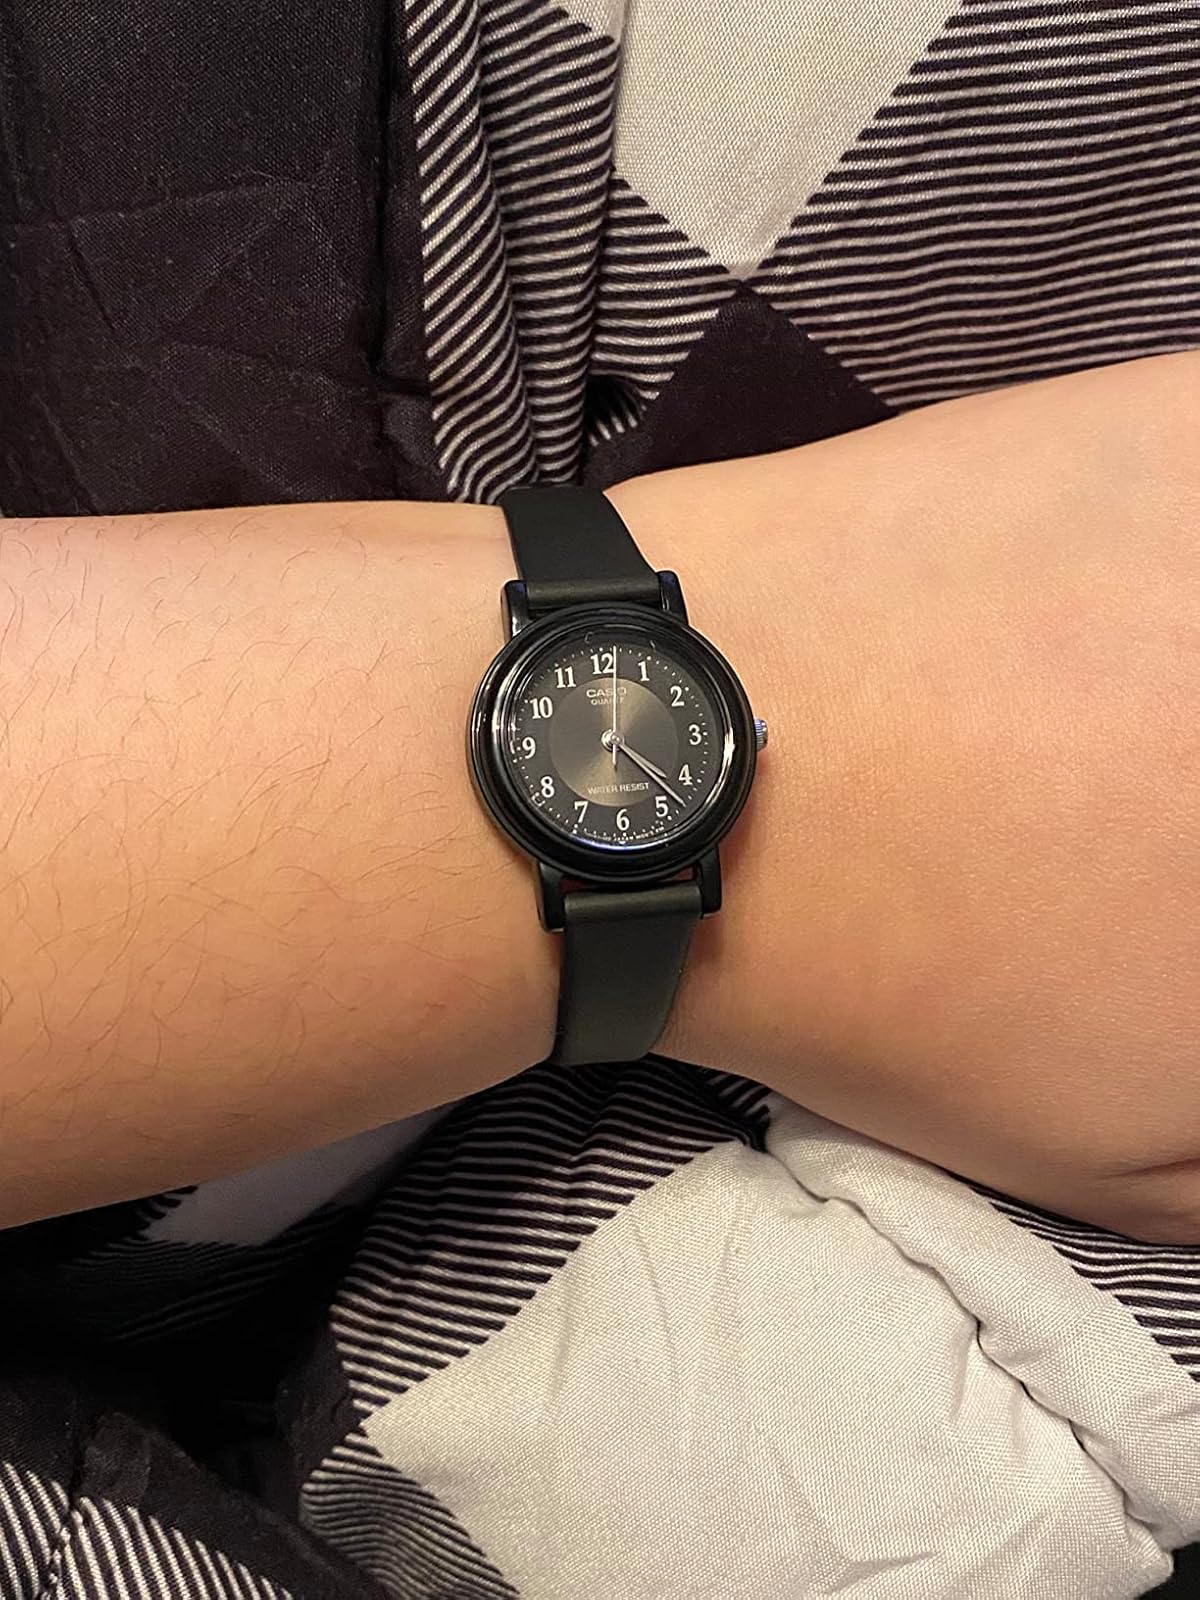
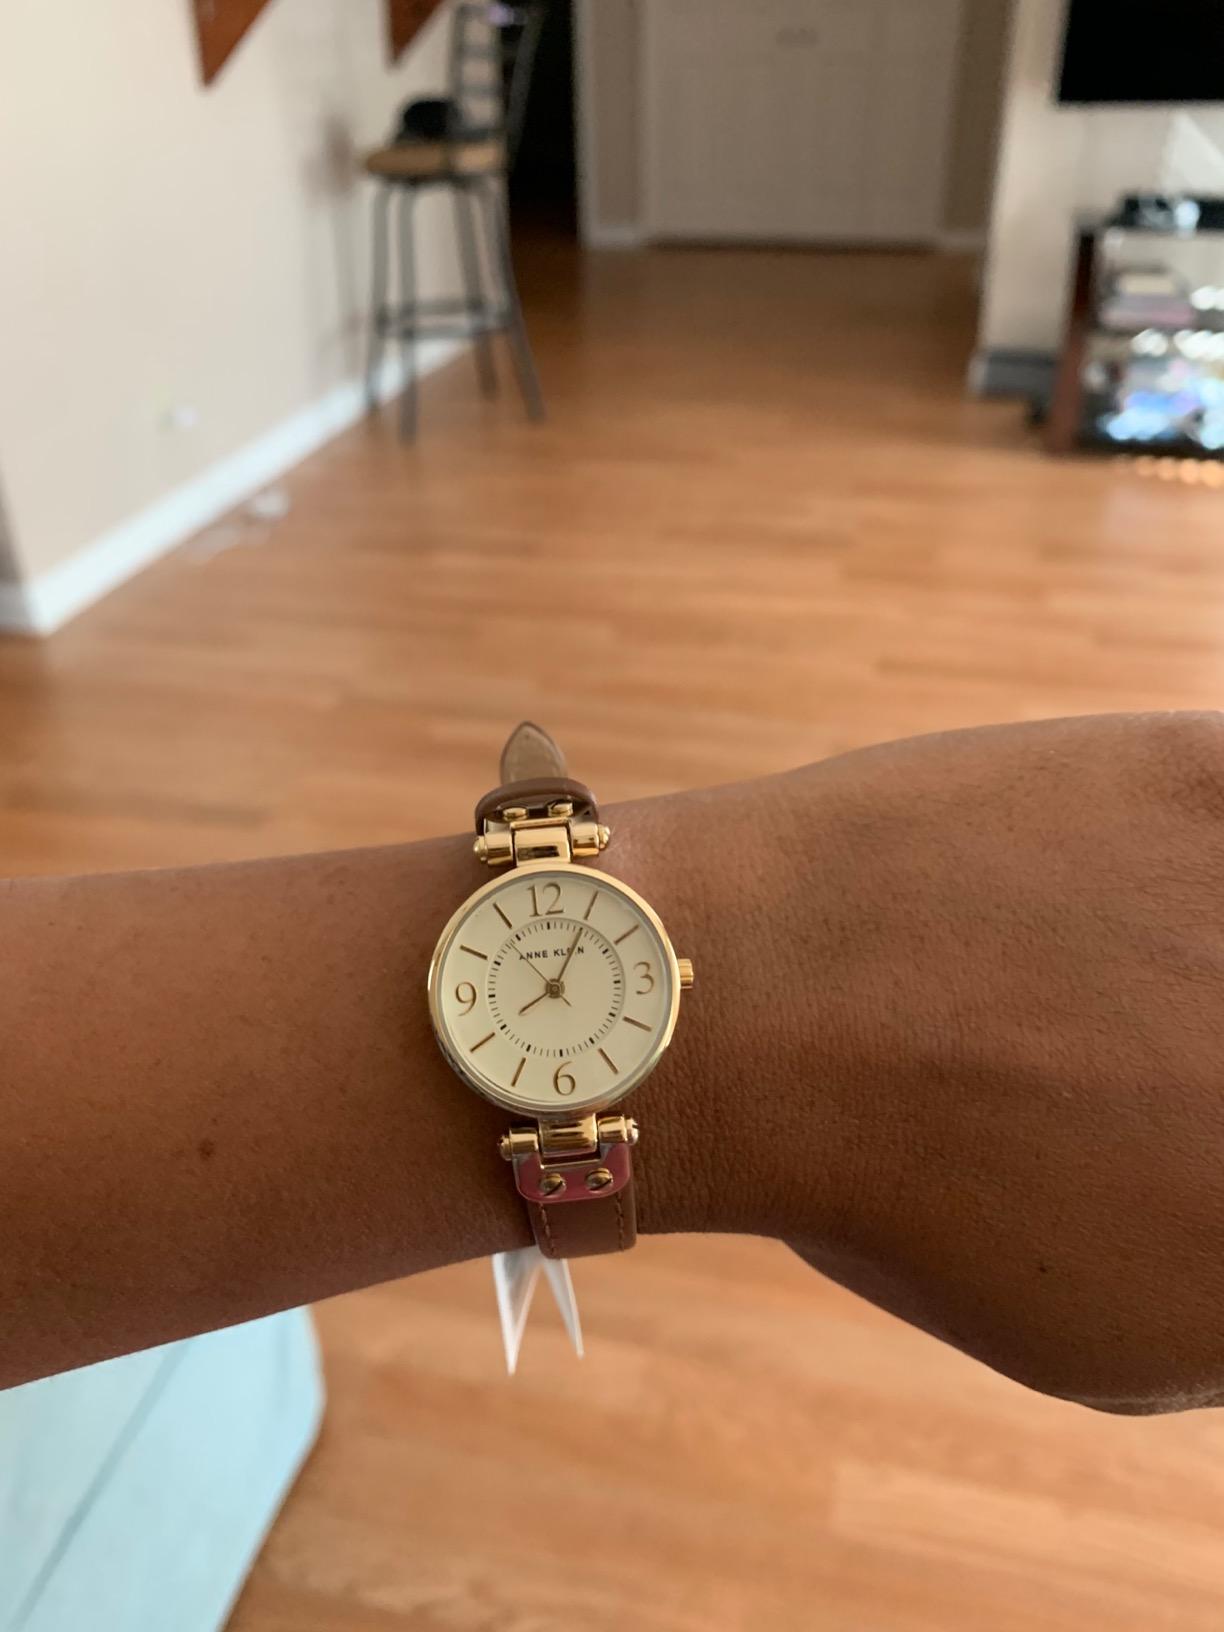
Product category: accessories_watch
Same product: no